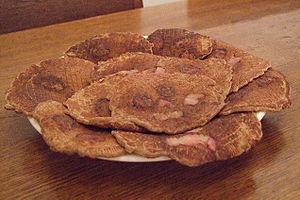
Une gaufre est un mets de pâte légère cuite entre deux plaques métalliques, articulées entre elles par une ou des charnières, ornées de motifs qui s'impriment dans la pâte et donnent à la pâtisserie sa forme caractéristique.